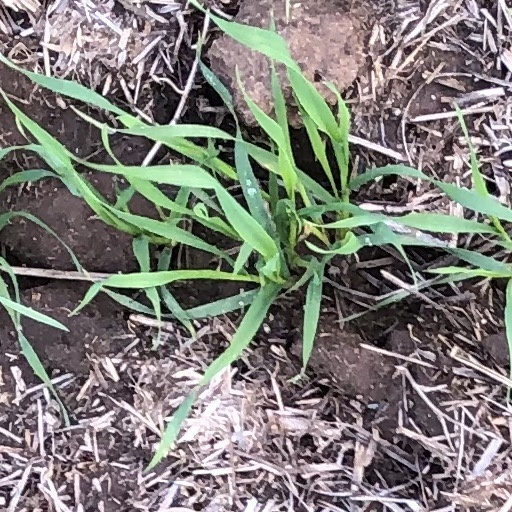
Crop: wheat